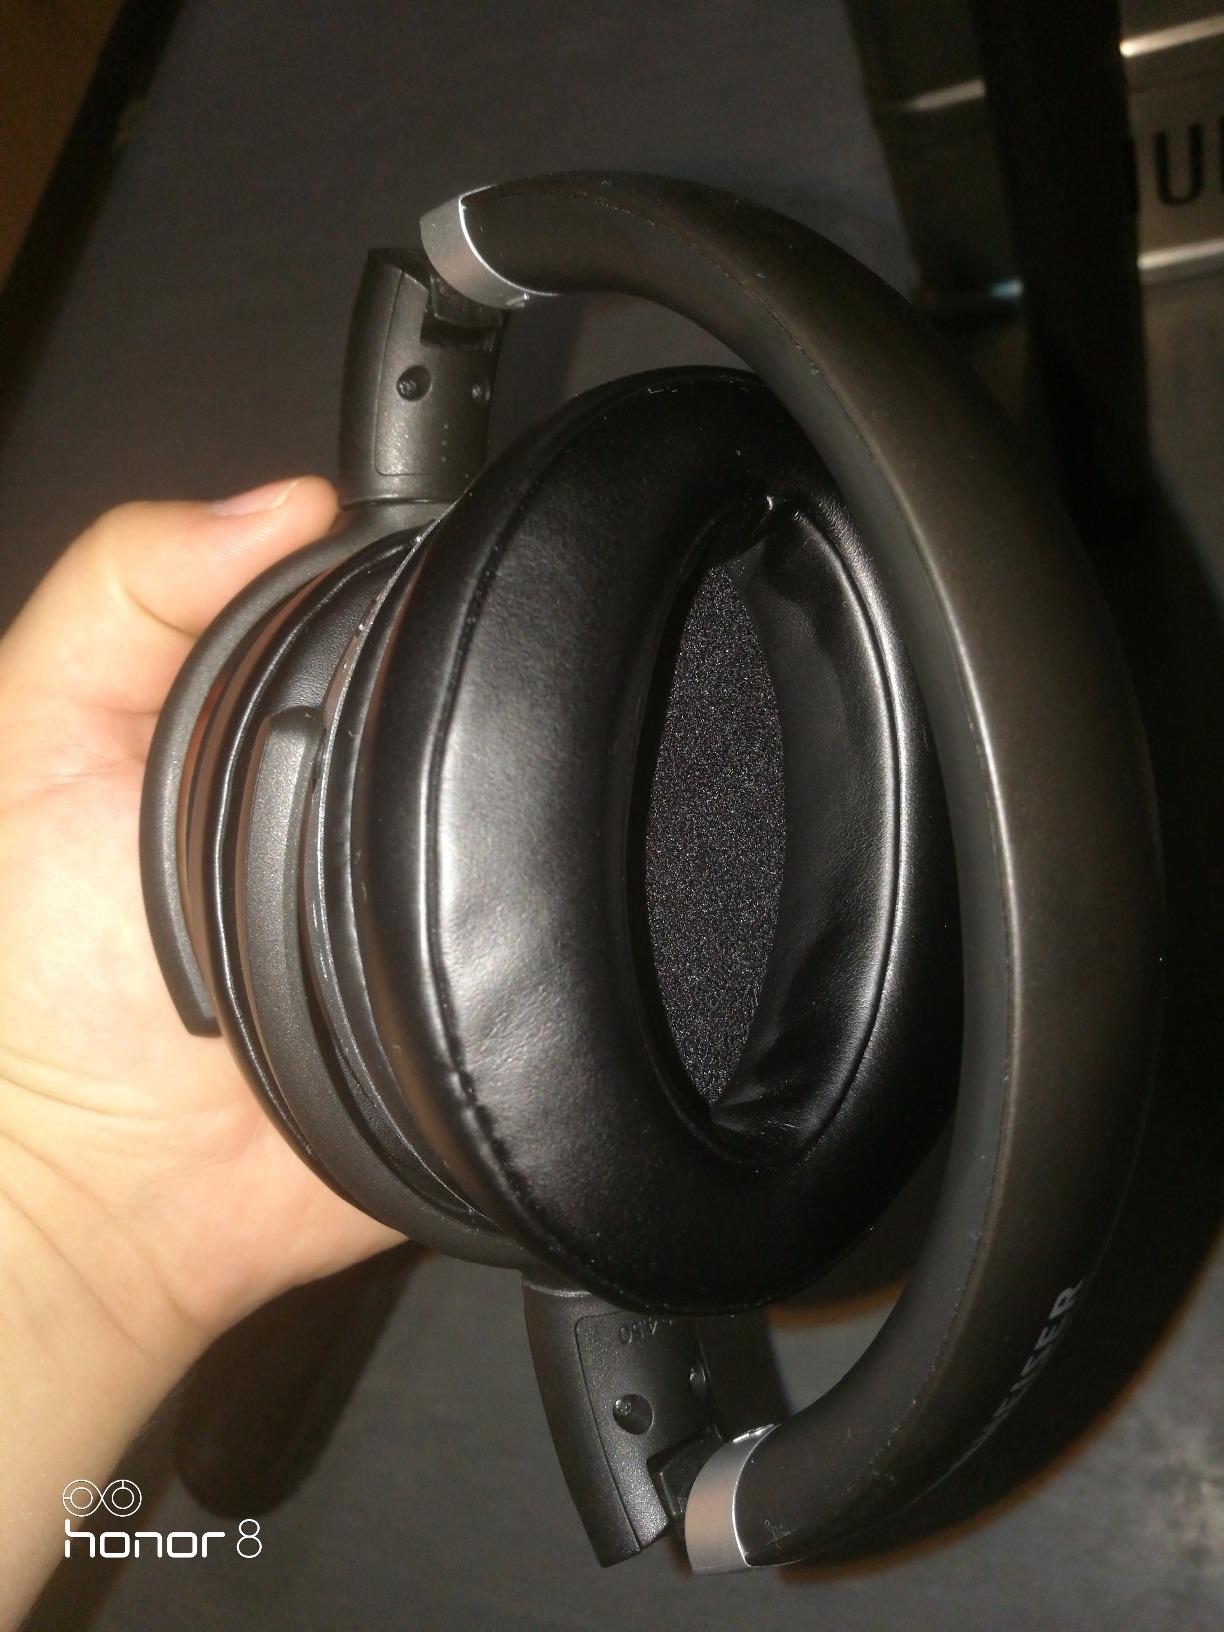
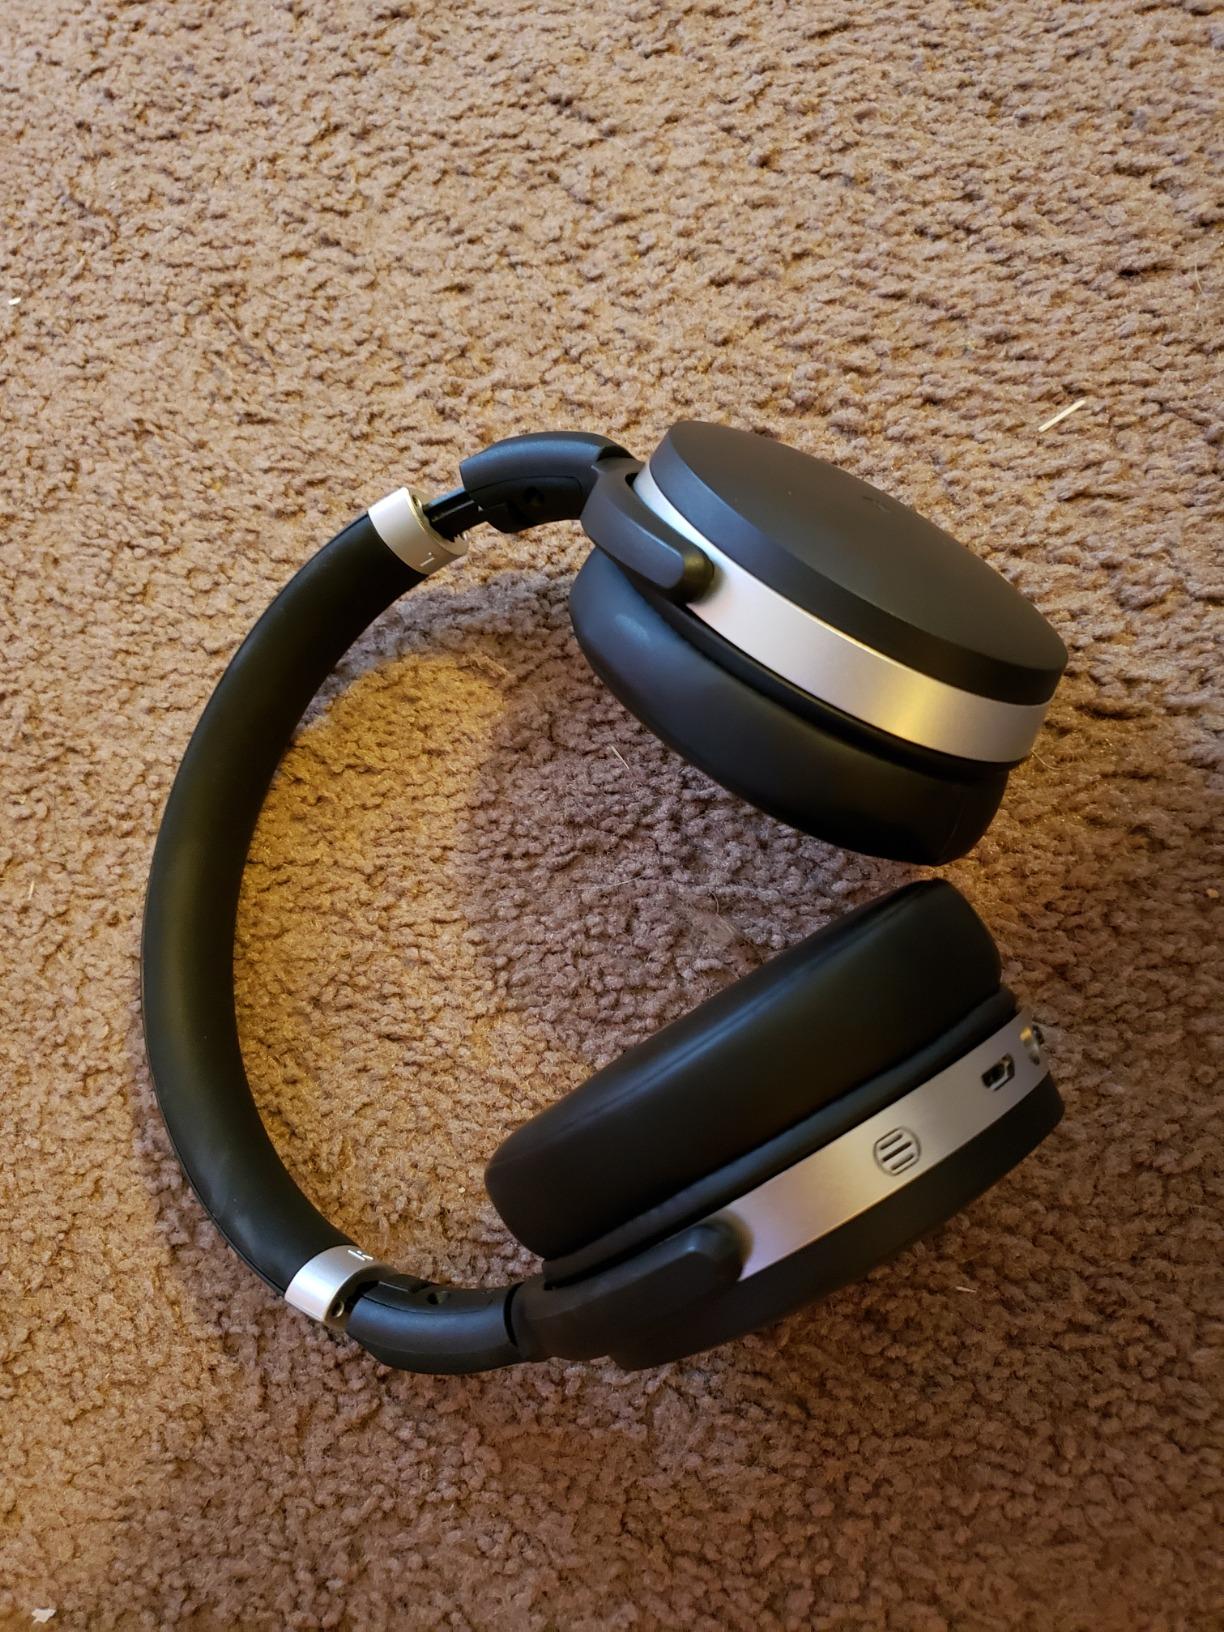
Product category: headphones
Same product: yes